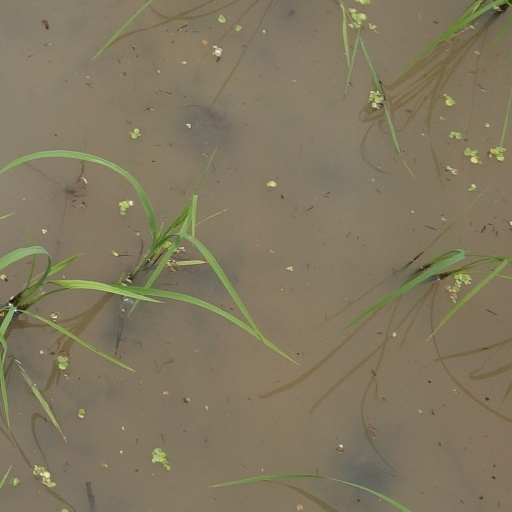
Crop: rice